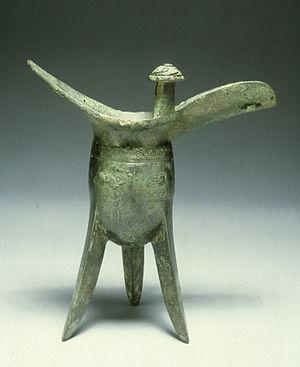
Le huangjiu ou vin de céréale est une boisson alcoolisée chinoise, titrant entre 12 et 20 %, obtenue par transformation simultanée des matières amylacées de céréales en sucres simples et de ceux-ci en alcool.